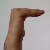
The image shows a hand gesture representing a space in Indian Sign Language.